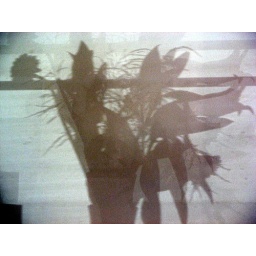
flowers in the window